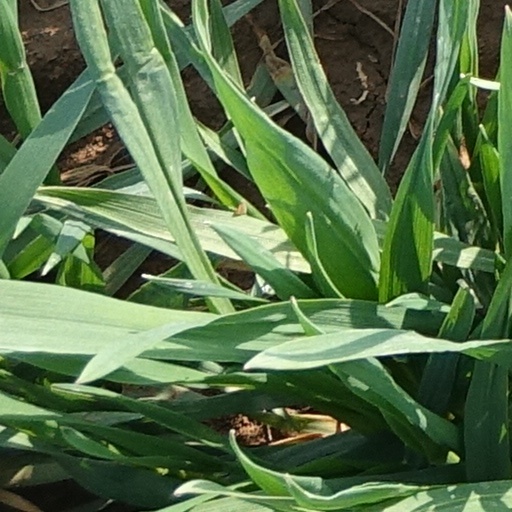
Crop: wheat